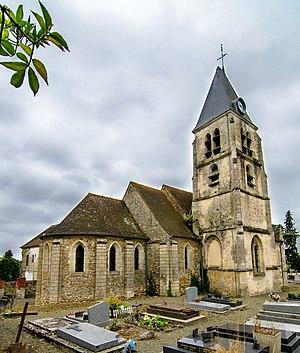
Villers-en-Arthies est une commune française située dans le département du Val-d'Oise en région Île-de-France.
L'église Saint-Martin est située à Villers-en-Arthies, dans le Val-d'Oise.
Cet article recense les monuments historiques français classés en 1939.